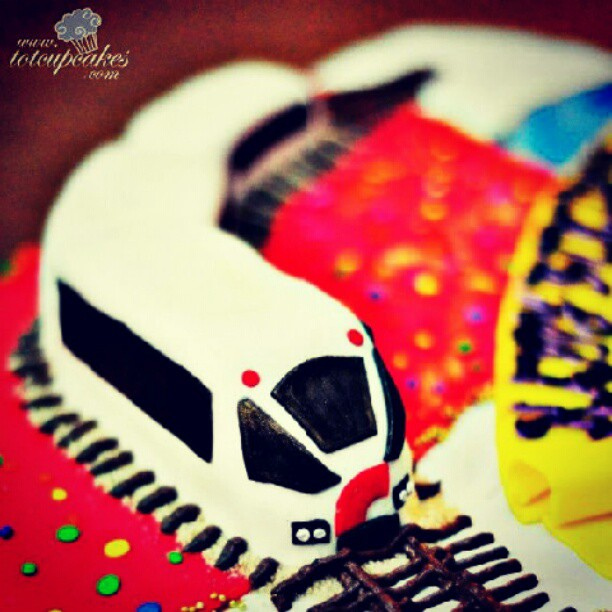
A very colorful cake decorated with a train on the top.

A zoomed in view of a white train made of icing is sitting on a cake.

A cake shaped like a train with lots of frosting

Closeup of a cake fashioned to look like a train.

A close up of a cake with a train on it.